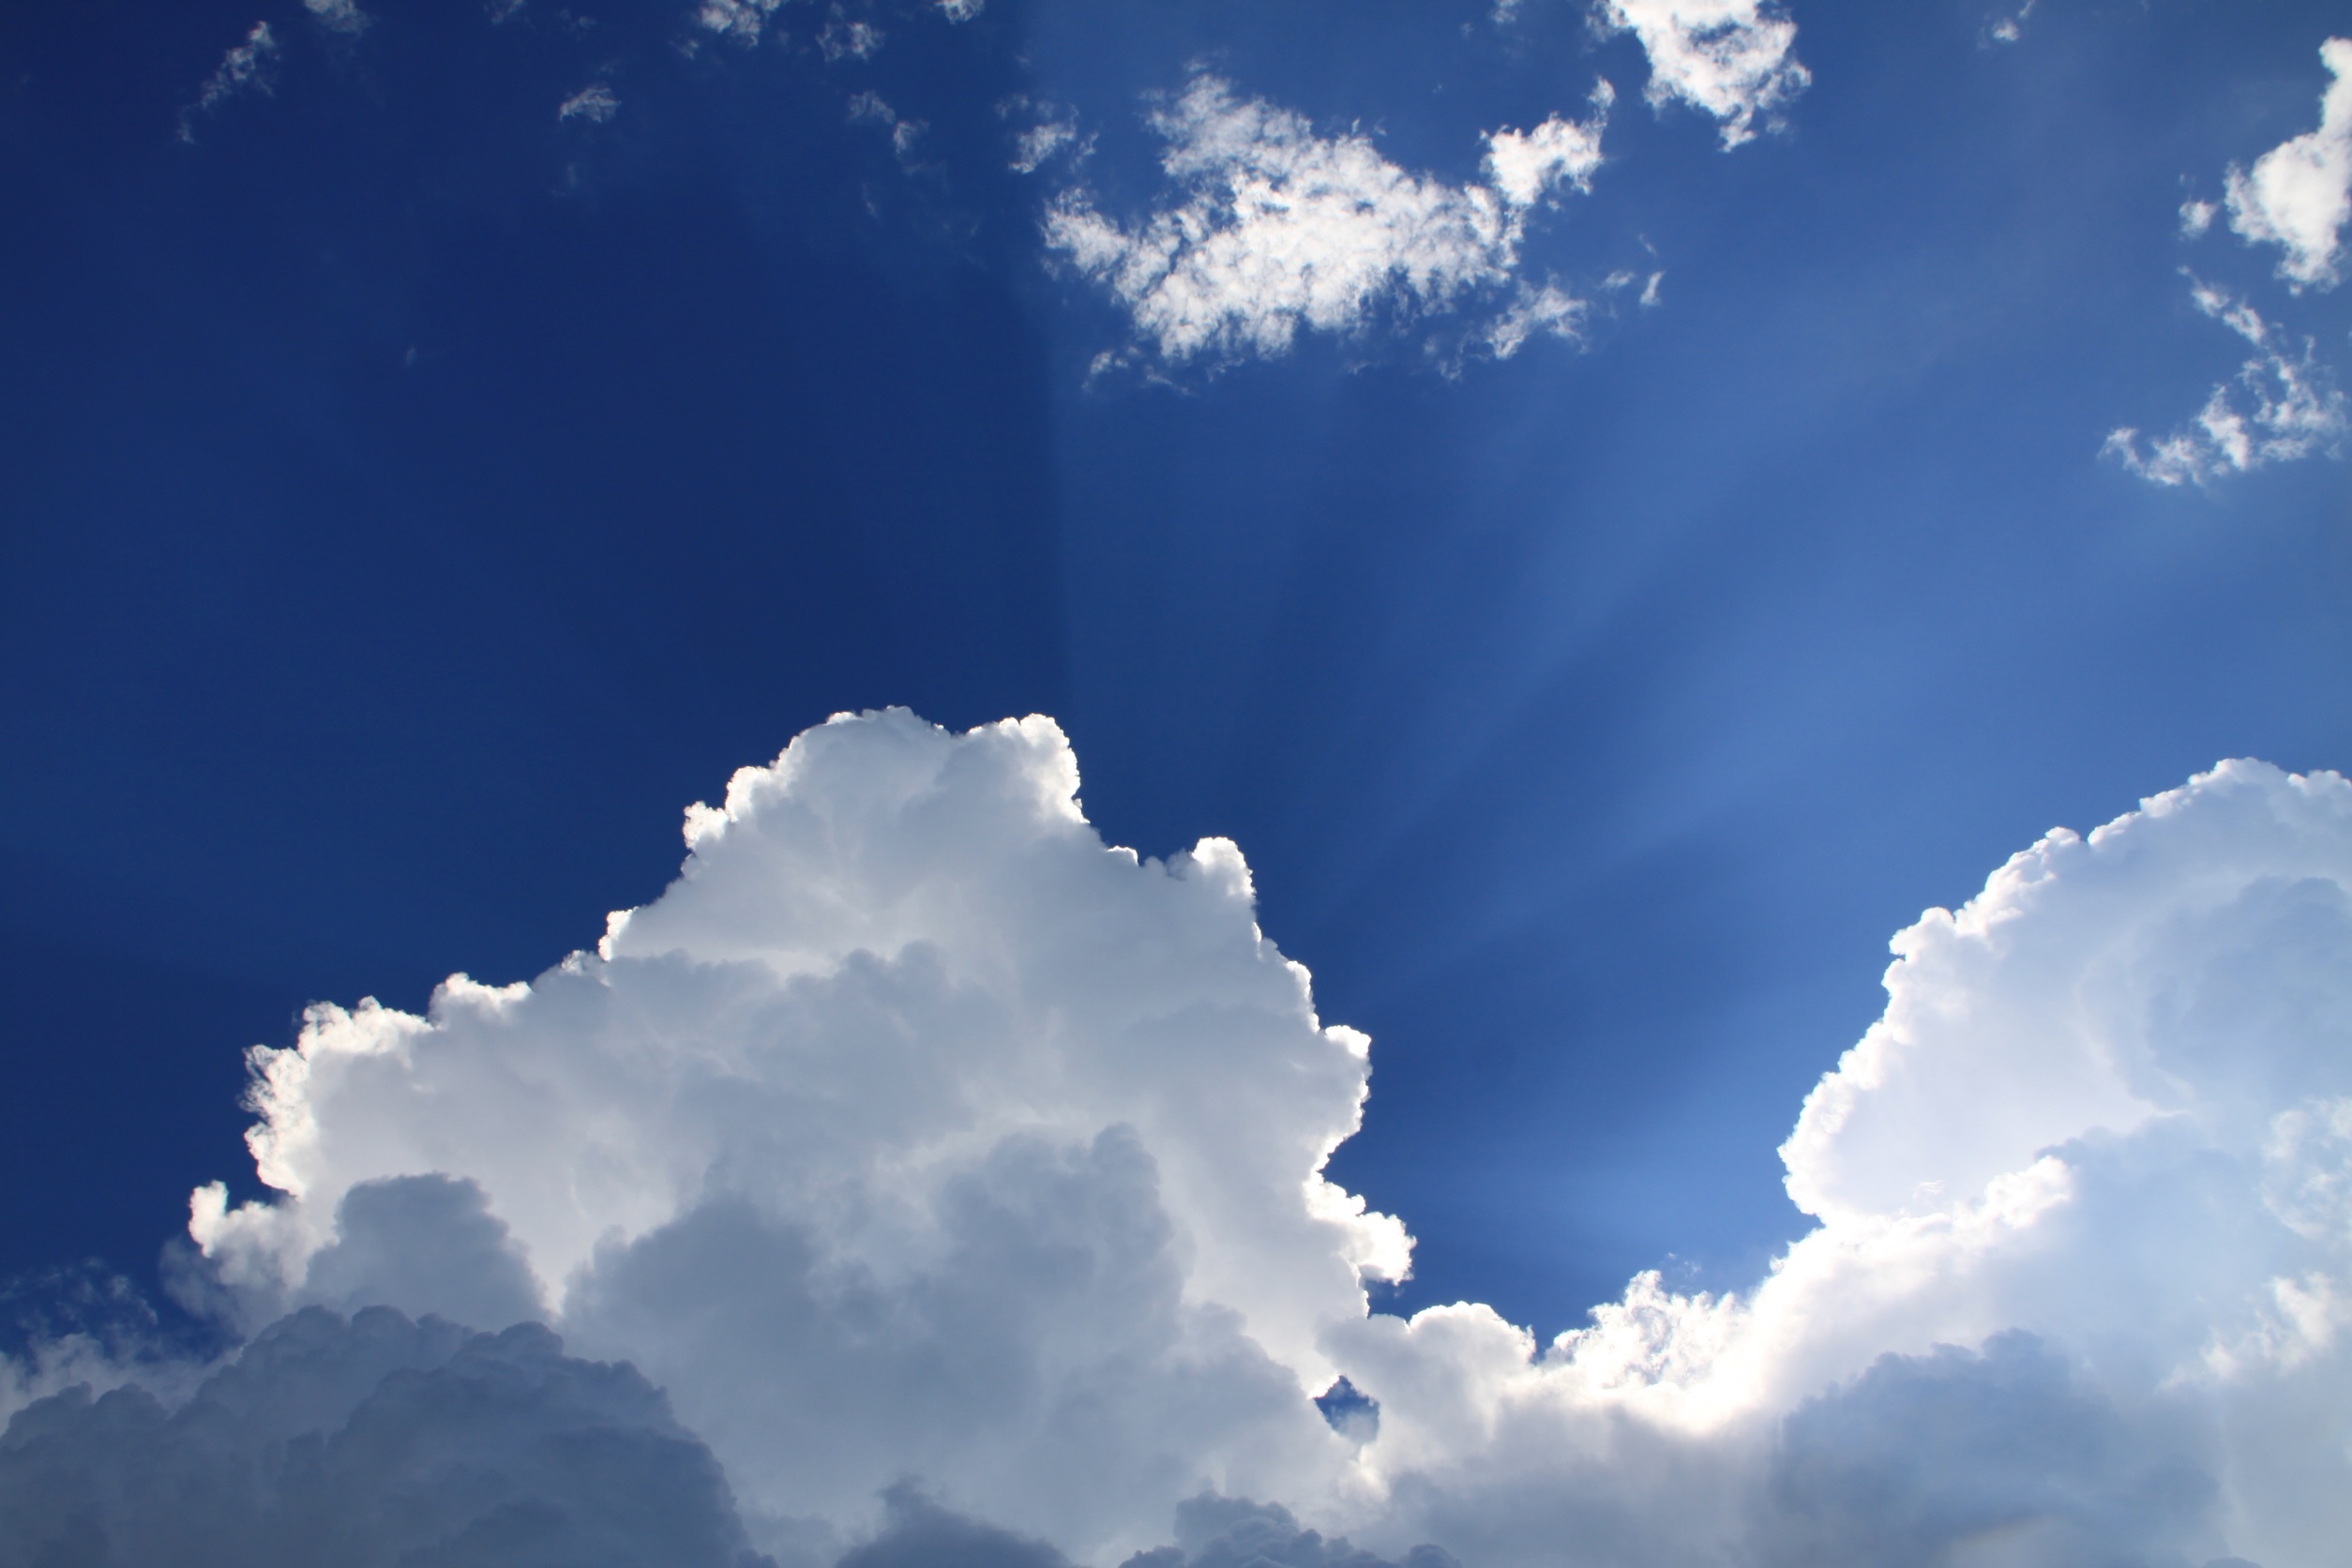
cloud, sky, sunlight, atmosphere, daytime, cumulus, blue, clouds, sunbeams, meteorological phenomenon, atmosphere of earth